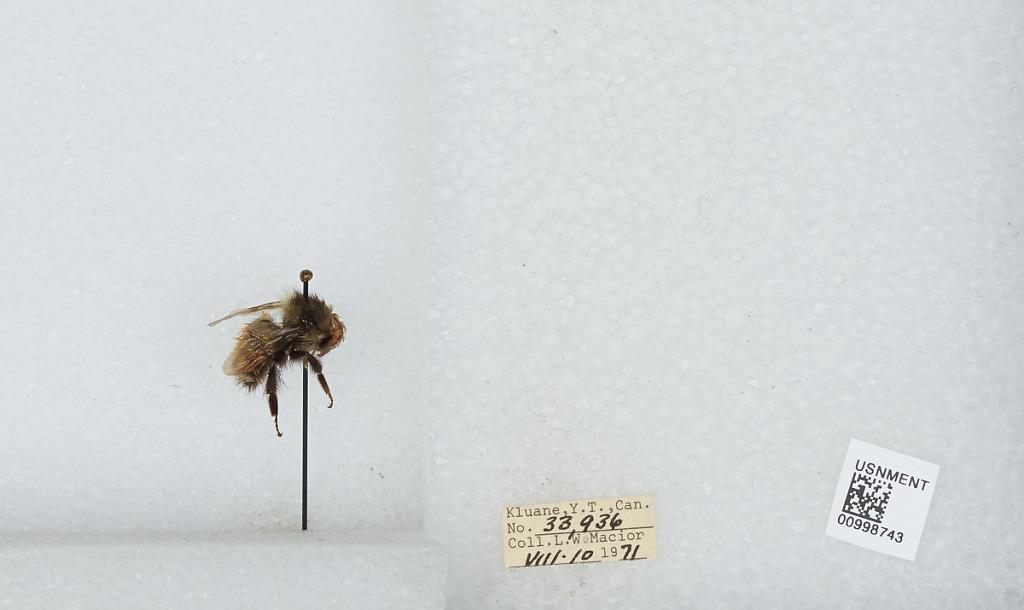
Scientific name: Bombus (Pyrobombus) melanopygus Nylander
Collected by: L. Macior
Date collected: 1971-8-10
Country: Canada
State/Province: Yukon Territory
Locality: Klaune
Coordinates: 60.7132, -139.474